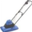
Label: lawn_mower